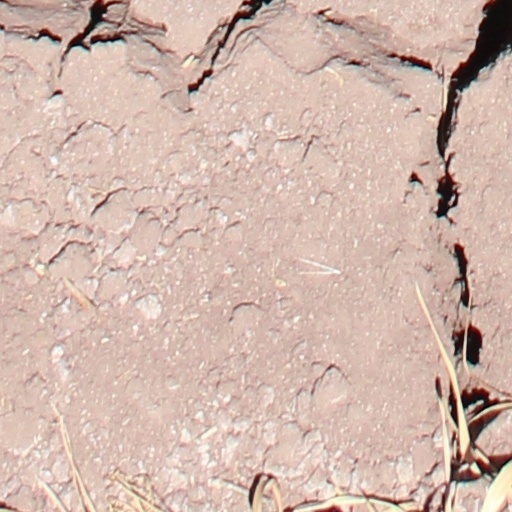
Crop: wheat